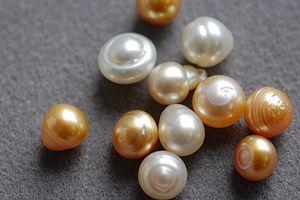
Les symboles nationaux des Philippines, comme définis dans l’acte républicain nᵒ 8491 de 1998, incarnent les idéaux et traditions nationaux et expriment les principes de souveraineté et de solidarité nationale. Les symboles officiellement cités dans la loi sont le drapeau national, les armoiries, l’hymne national, et la devise. De plus, la Constitution établit le filipino comme langue nationale du pays. Cinq autres symboles nationaux ont été reconnus séparément par d’autres lois ou décrets : la sampaguita comme fleur nationale, le narra comme arbre national, l’aigle des Philippines comme oiseau national, la perle des Philippines comme gemme nationale et l’arnis comme sport et art martial national.